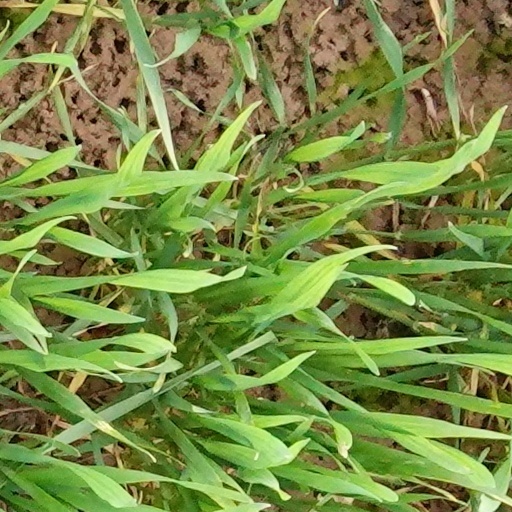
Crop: wheat